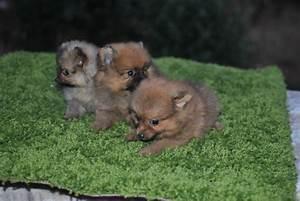
dog